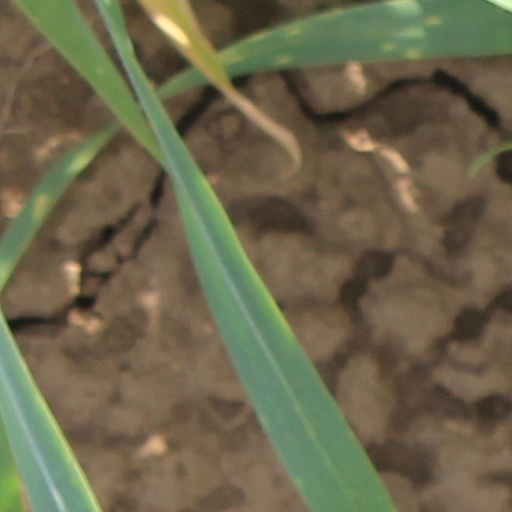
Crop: wheat